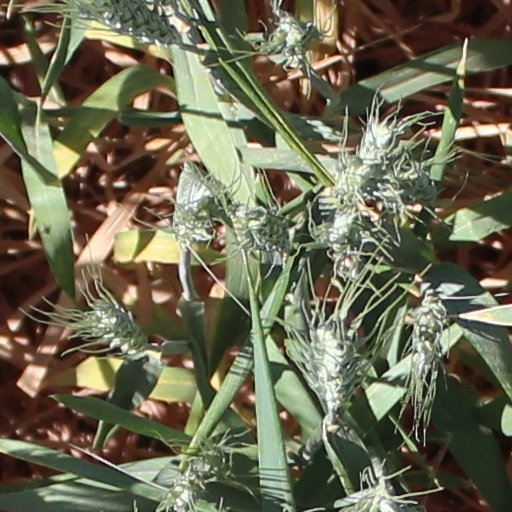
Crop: wheat